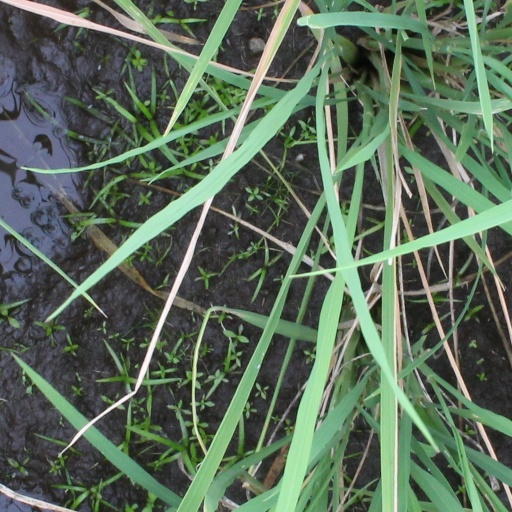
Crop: rice